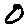
Label: 0